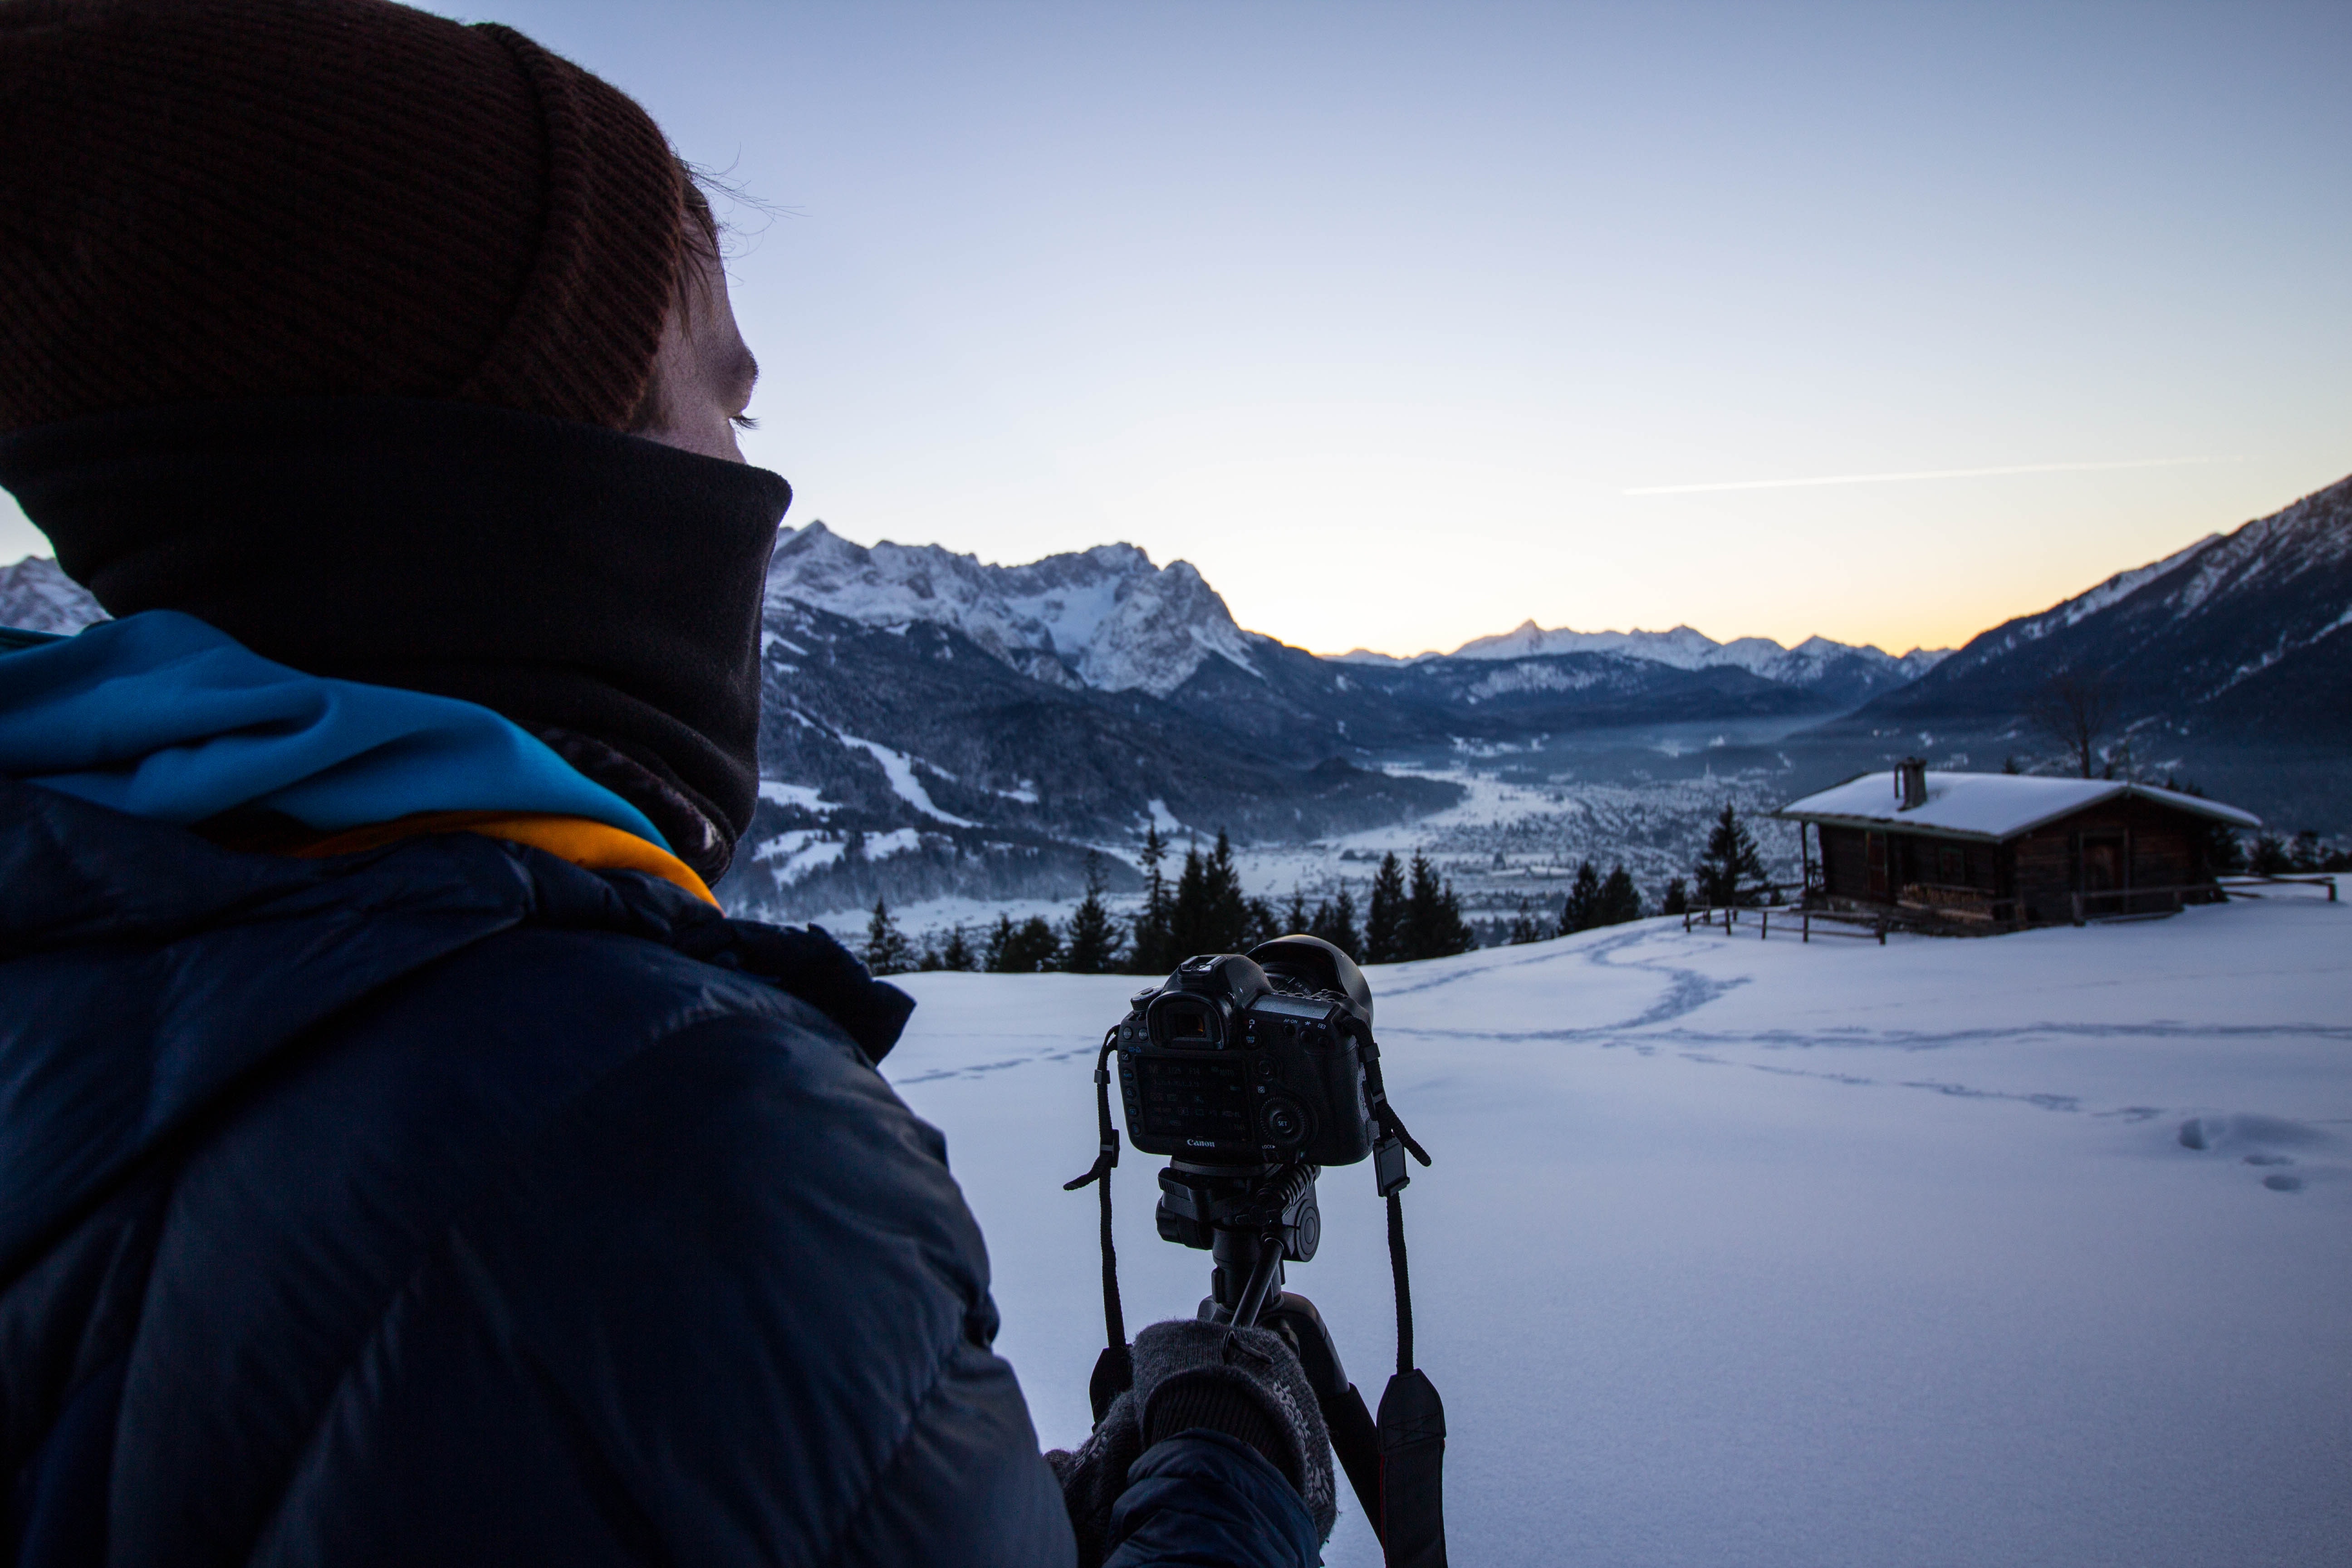
snow, winter, sky, mountain, mountainous landforms, mountain range, alps, recreation, footwear, vehicle, cloud, glacial landform, ice, glacier, ice cap, freezing, adventure, sports equipment, geological phenomenon, vacation, winter sport, mountain bike, ridge, piste, tourism, snowshoe, massif